NACA duct

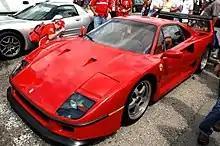
The Ferrari F40 sports car has "NACA style" side and hood scoops.

It is especially favored in racing car design. Sports cars featuring prominent NACA ducts include the Ferrari F40 and F80 https://en.m.wikipedia.org/wiki/Ferrari_F80 , the Lamborghini Countach, the 1996–2002 Dodge Viper, the 1971–1973 Ford Mustang, the 1973 Pontiac GTO, the 1979 Porsche 924 Turbo, the Maserati Biturbo, the Nissan S130, and the Porsche 911 GT2. It is also prevalent in some motorcycle designs, such as the 1994–1997 Honda VFR750F or the 1994-1998 Ducati 916.